Albers Brothers Milling Company

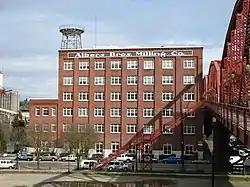
West elevation of the Albers Brothers Milling Company building in 2008. On the right is the Broadway Bridge.

The Albers Brothers Milling Company building is a historic mill and contemporary office building located on the banks of the Willamette River in Portland, Oregon, United States. In the early decades of the 20th century, the German-immigrant Albers brothers built the largest flour and feed milling enterprise on the West Coast, headquartered in Portland and comprising operations in four states. This combined milling, warehousing, shipping, and office facility, built in 1909–1911, is the oldest remaining flour or feed mill in the city. The silos built into the south elevation of the building are painted with representations some of the mill's products as advertisements.